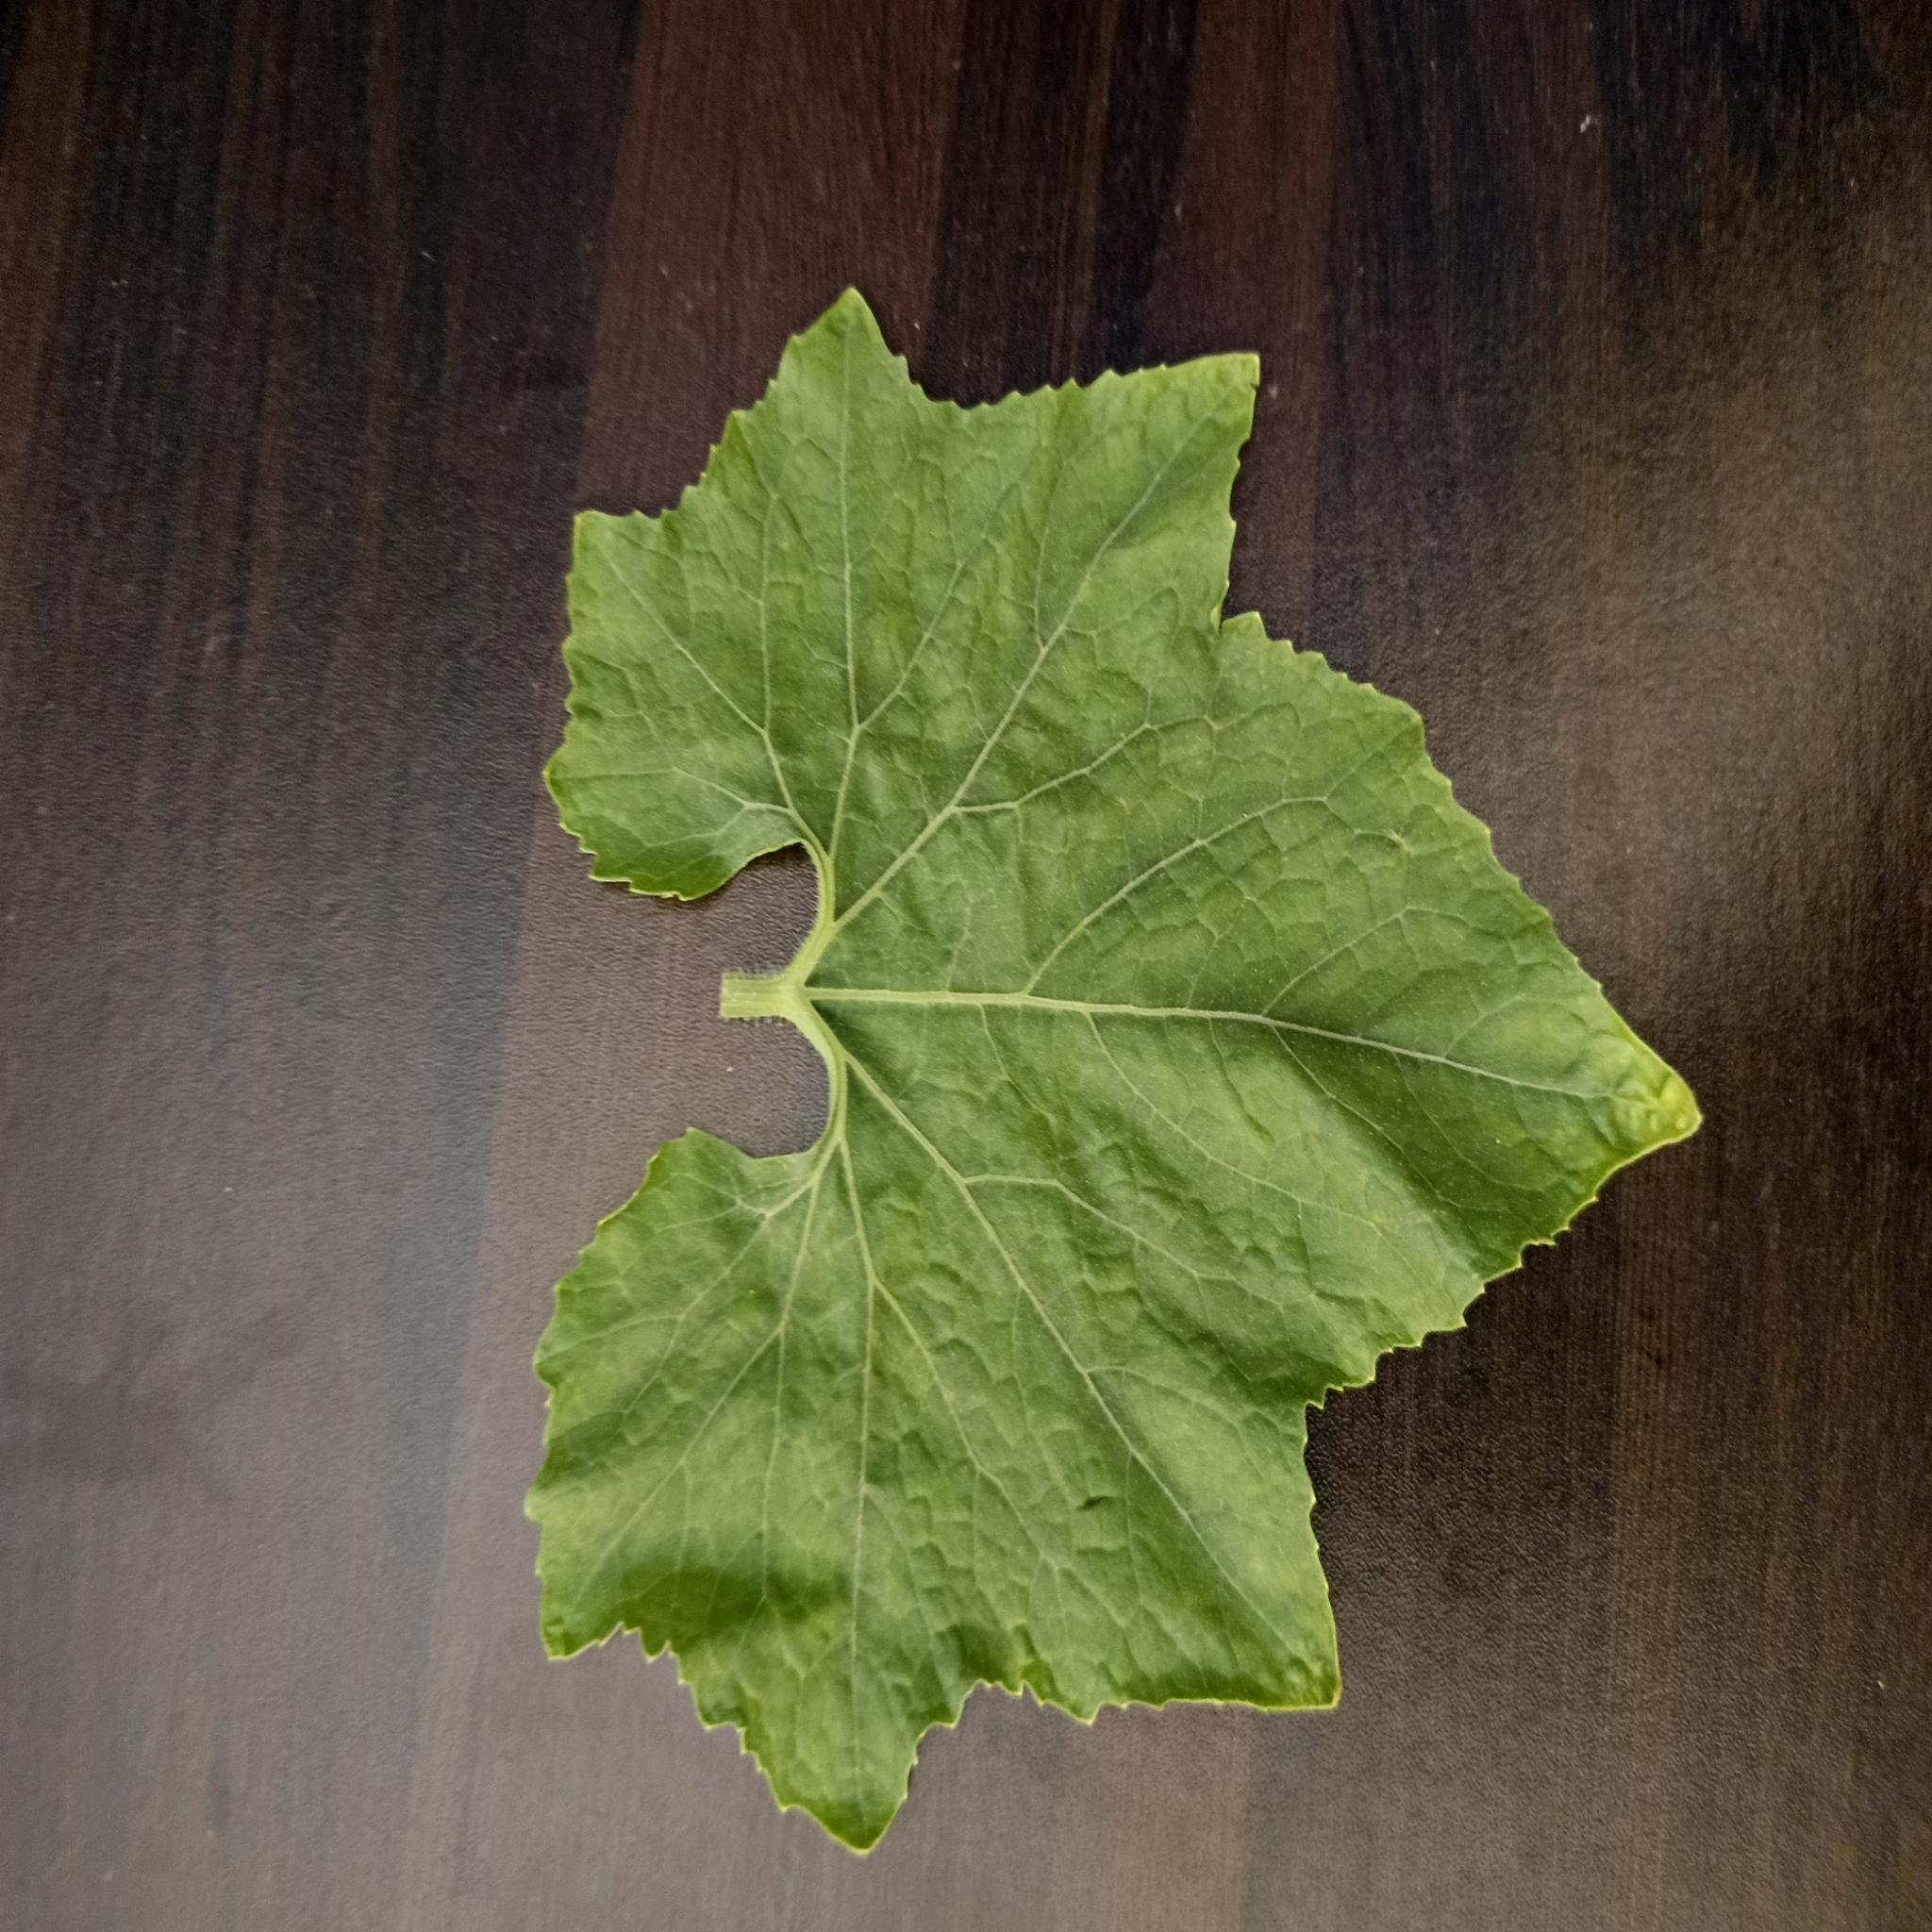
Label: Healthy